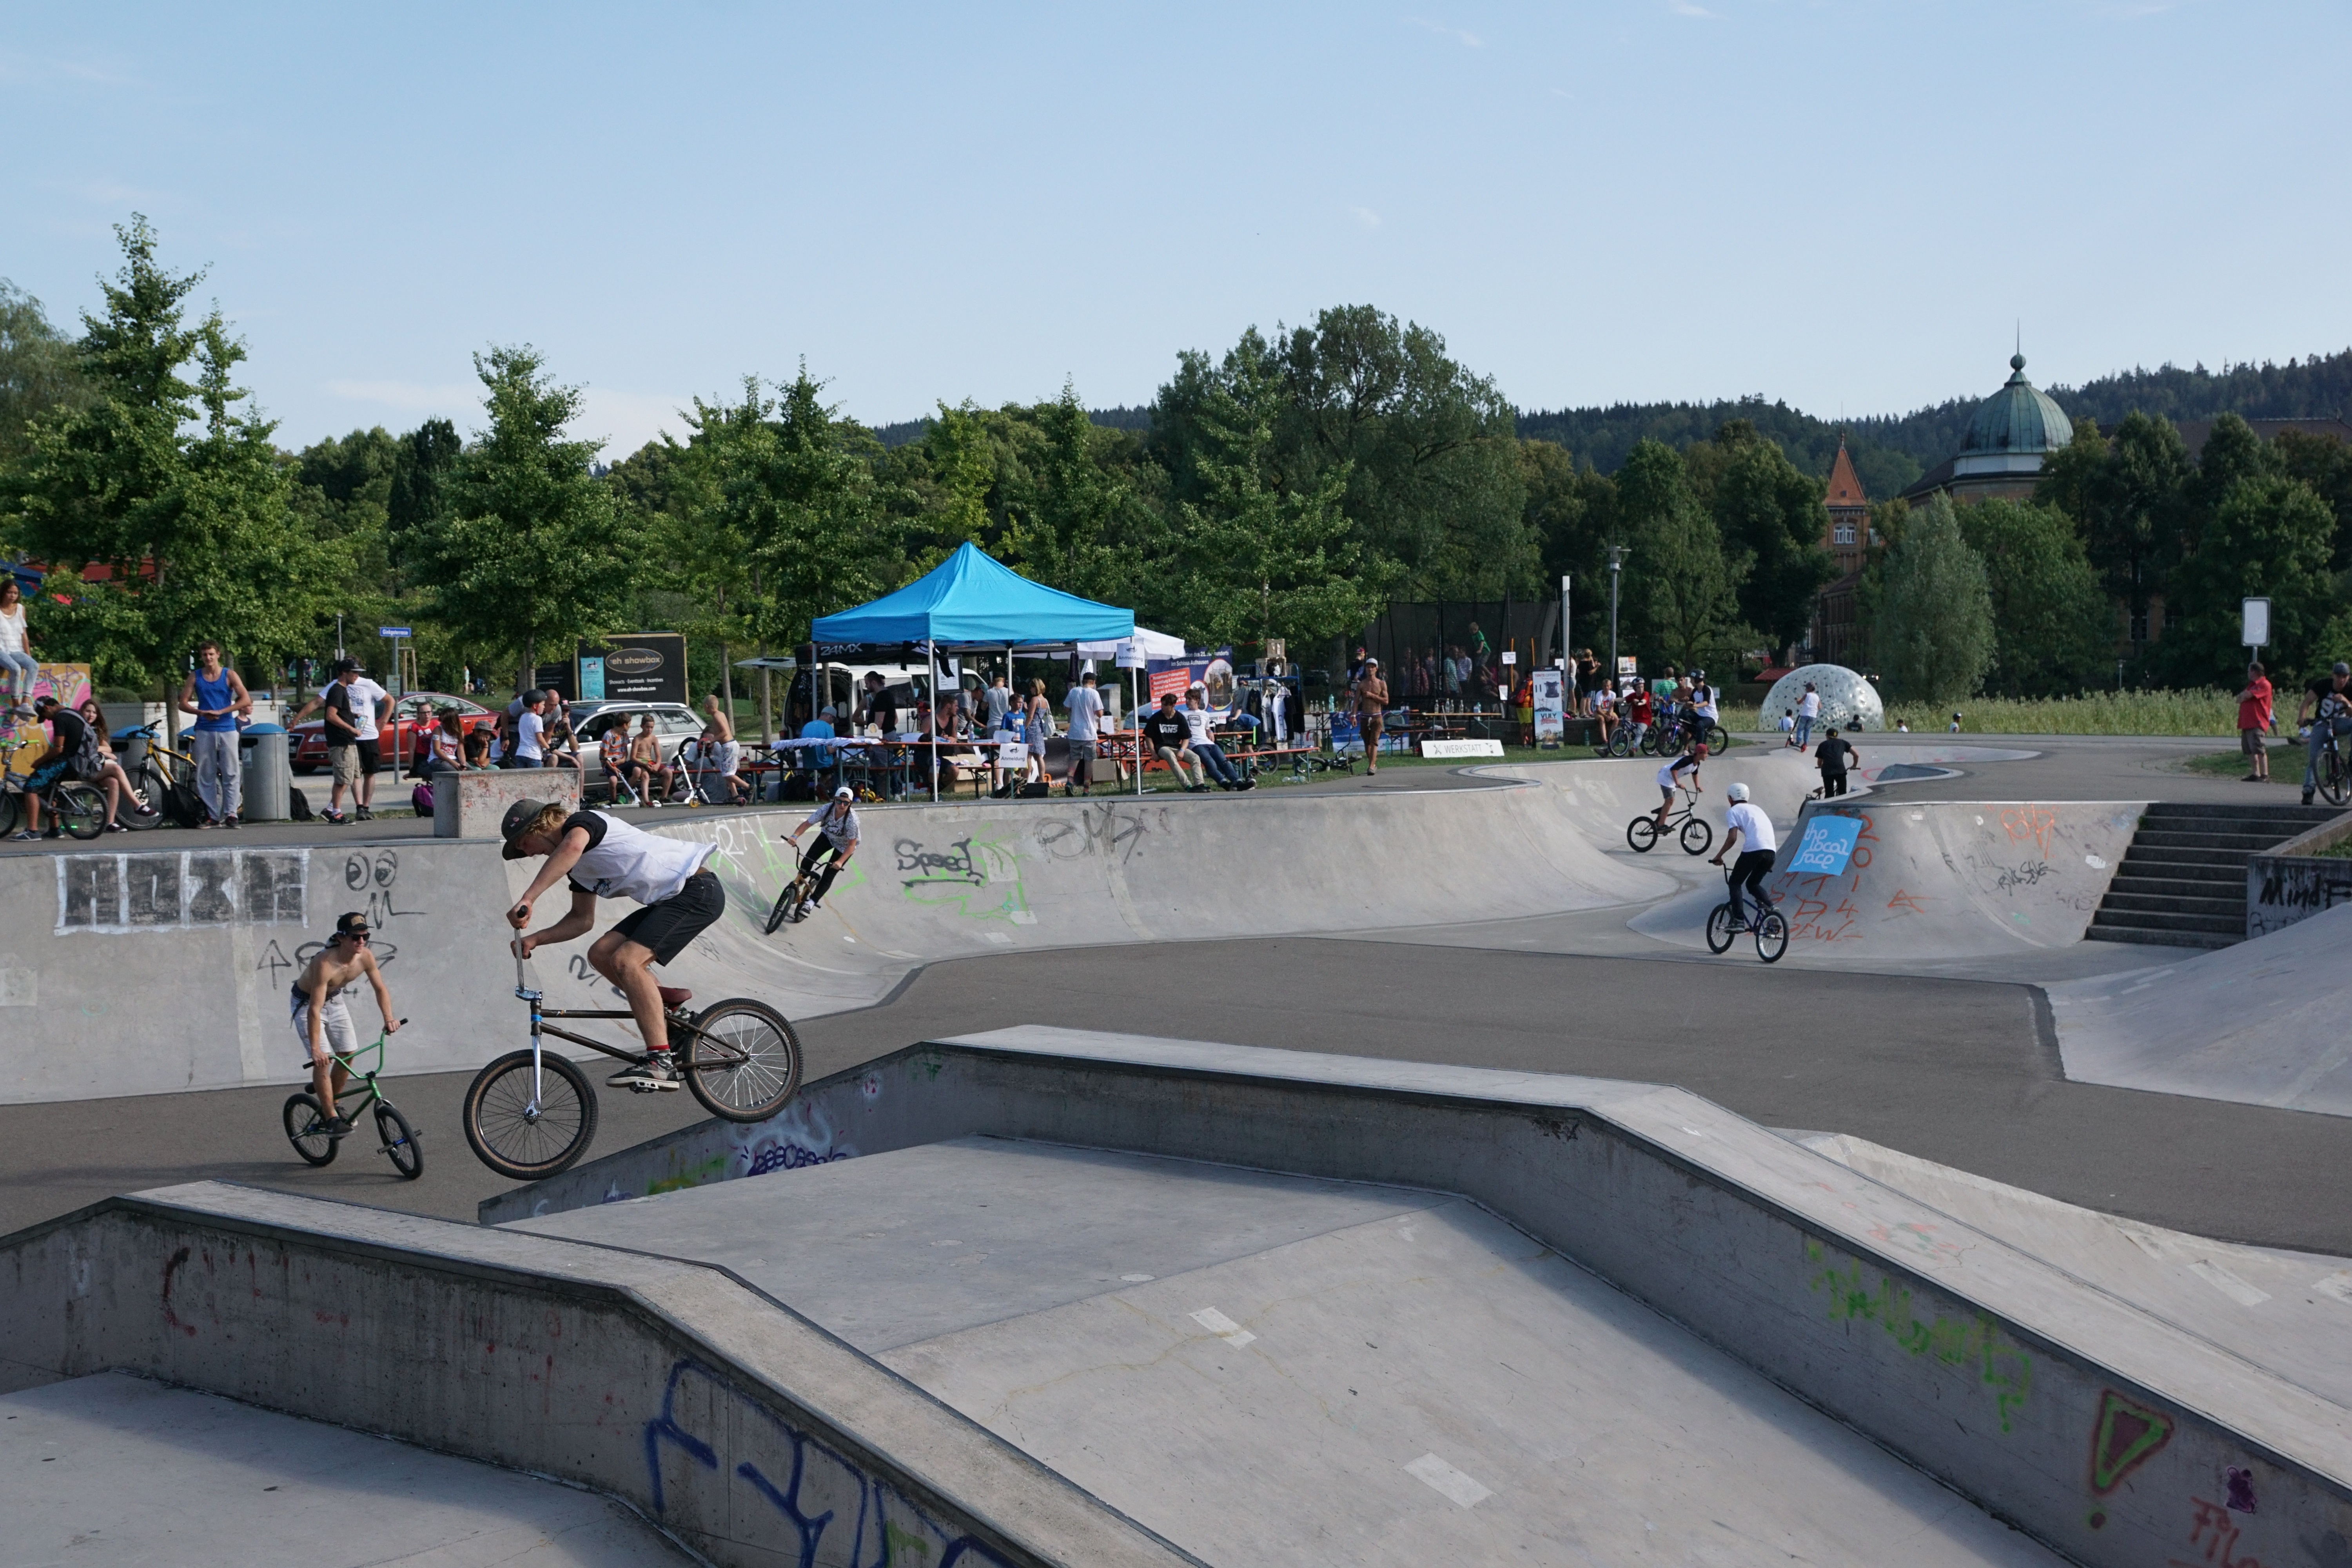
sport, wheel, boy, bike, drive, extreme sport, cycle, bmx, sports, two wheeled vehicle, extremely, cycle sport, bicycle motocross